Mount Jiuhua

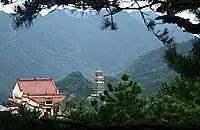
Temples at Mount Jiuhua

Mount Jiuhua was called Mount Lingyang during the time of the Han dynasty. It was called Mount Jiuzi (九子山) during the Liang and Chen dynasties of the South Dynasties period. A legend says that the great poet Li Bai of the Tang dynasty travelled here and wrote "Magic is divided to two branches, sacred mountain generates nine glories.", giving rise to its name Mount Jiuhua.